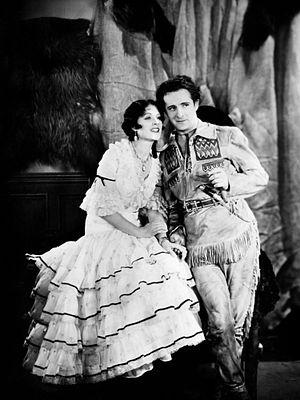
Gaston Glass, de son nom complet Jacques Gaston Oscar Glass, est un acteur, assistant réalisateur et directeur de production d'origine française, naturalisé américain, né le 31 décembre 1899 à Paris 18ᵉ, mort le 11 novembre 1965 à Santa Monica.
La Piste des géants est un film américain de type western réalisé par Pierre Couderc et sorti en 1931.
Jeanne Helbling est une actrice française, née Johanna Maria Helbling le 28 juillet 1903 à Thann, morte le 6 août 1985 à New York.